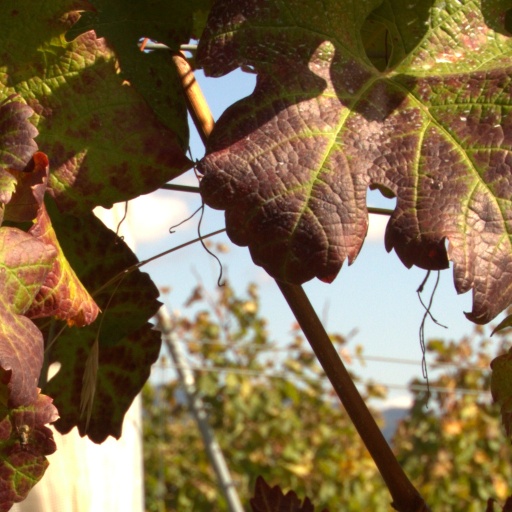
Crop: grape